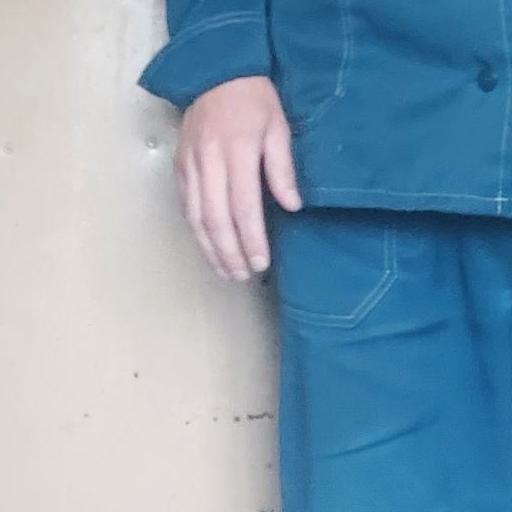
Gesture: no_gesture